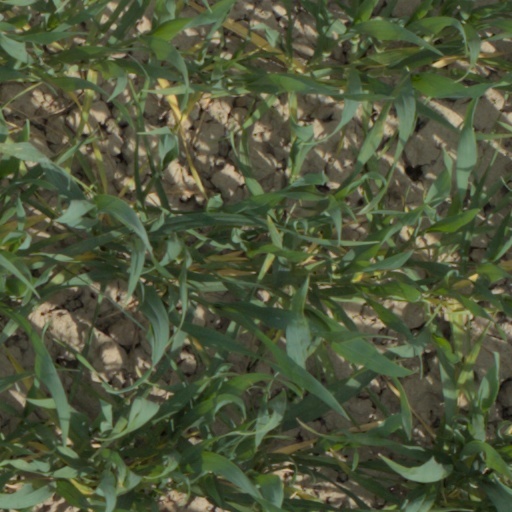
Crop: wheat